Mermaid Tavern (Newark, Delaware)

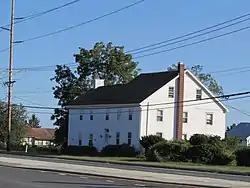
The two bays towards the rear of the picture are the oldest part of the tavern, dating from 1725.

Mermaid Tavern is a historic home located at Newark, New Castle County, Delaware. The original section was built about 1725, and is a two-story, stuccoed stone structure with frame additions. The frame additions were built about 1750 and early 19th century. It has served not only as a tavern, but also as a polling place and as a post office.